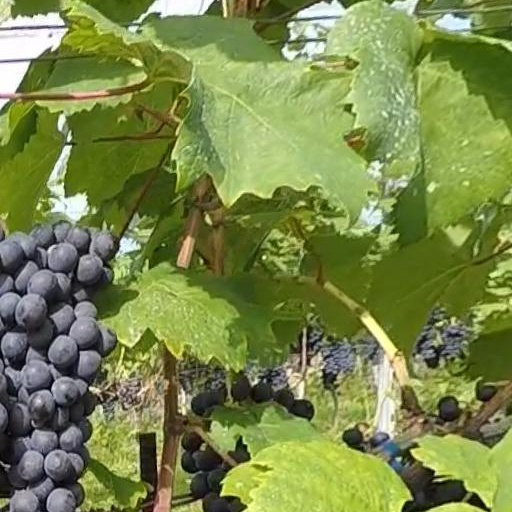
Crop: grape